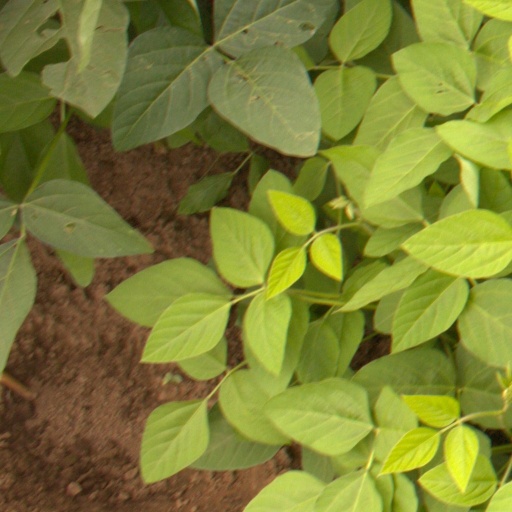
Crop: soybean